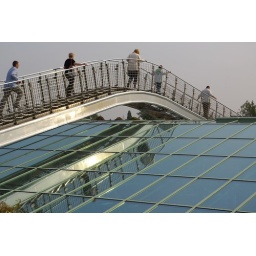
on the roof of the University library in Warsaw